Gurley Brewer

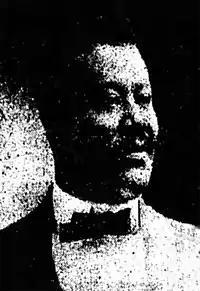
Gurley Brewer (1866–1919).

Gurley Brewer (1866–1919) was an American attorney, newspaper publisher, and political activist. Brewer is best remembered as the editor of the "Indianapolis World," one of the first African American newspapers in the state of Indiana.